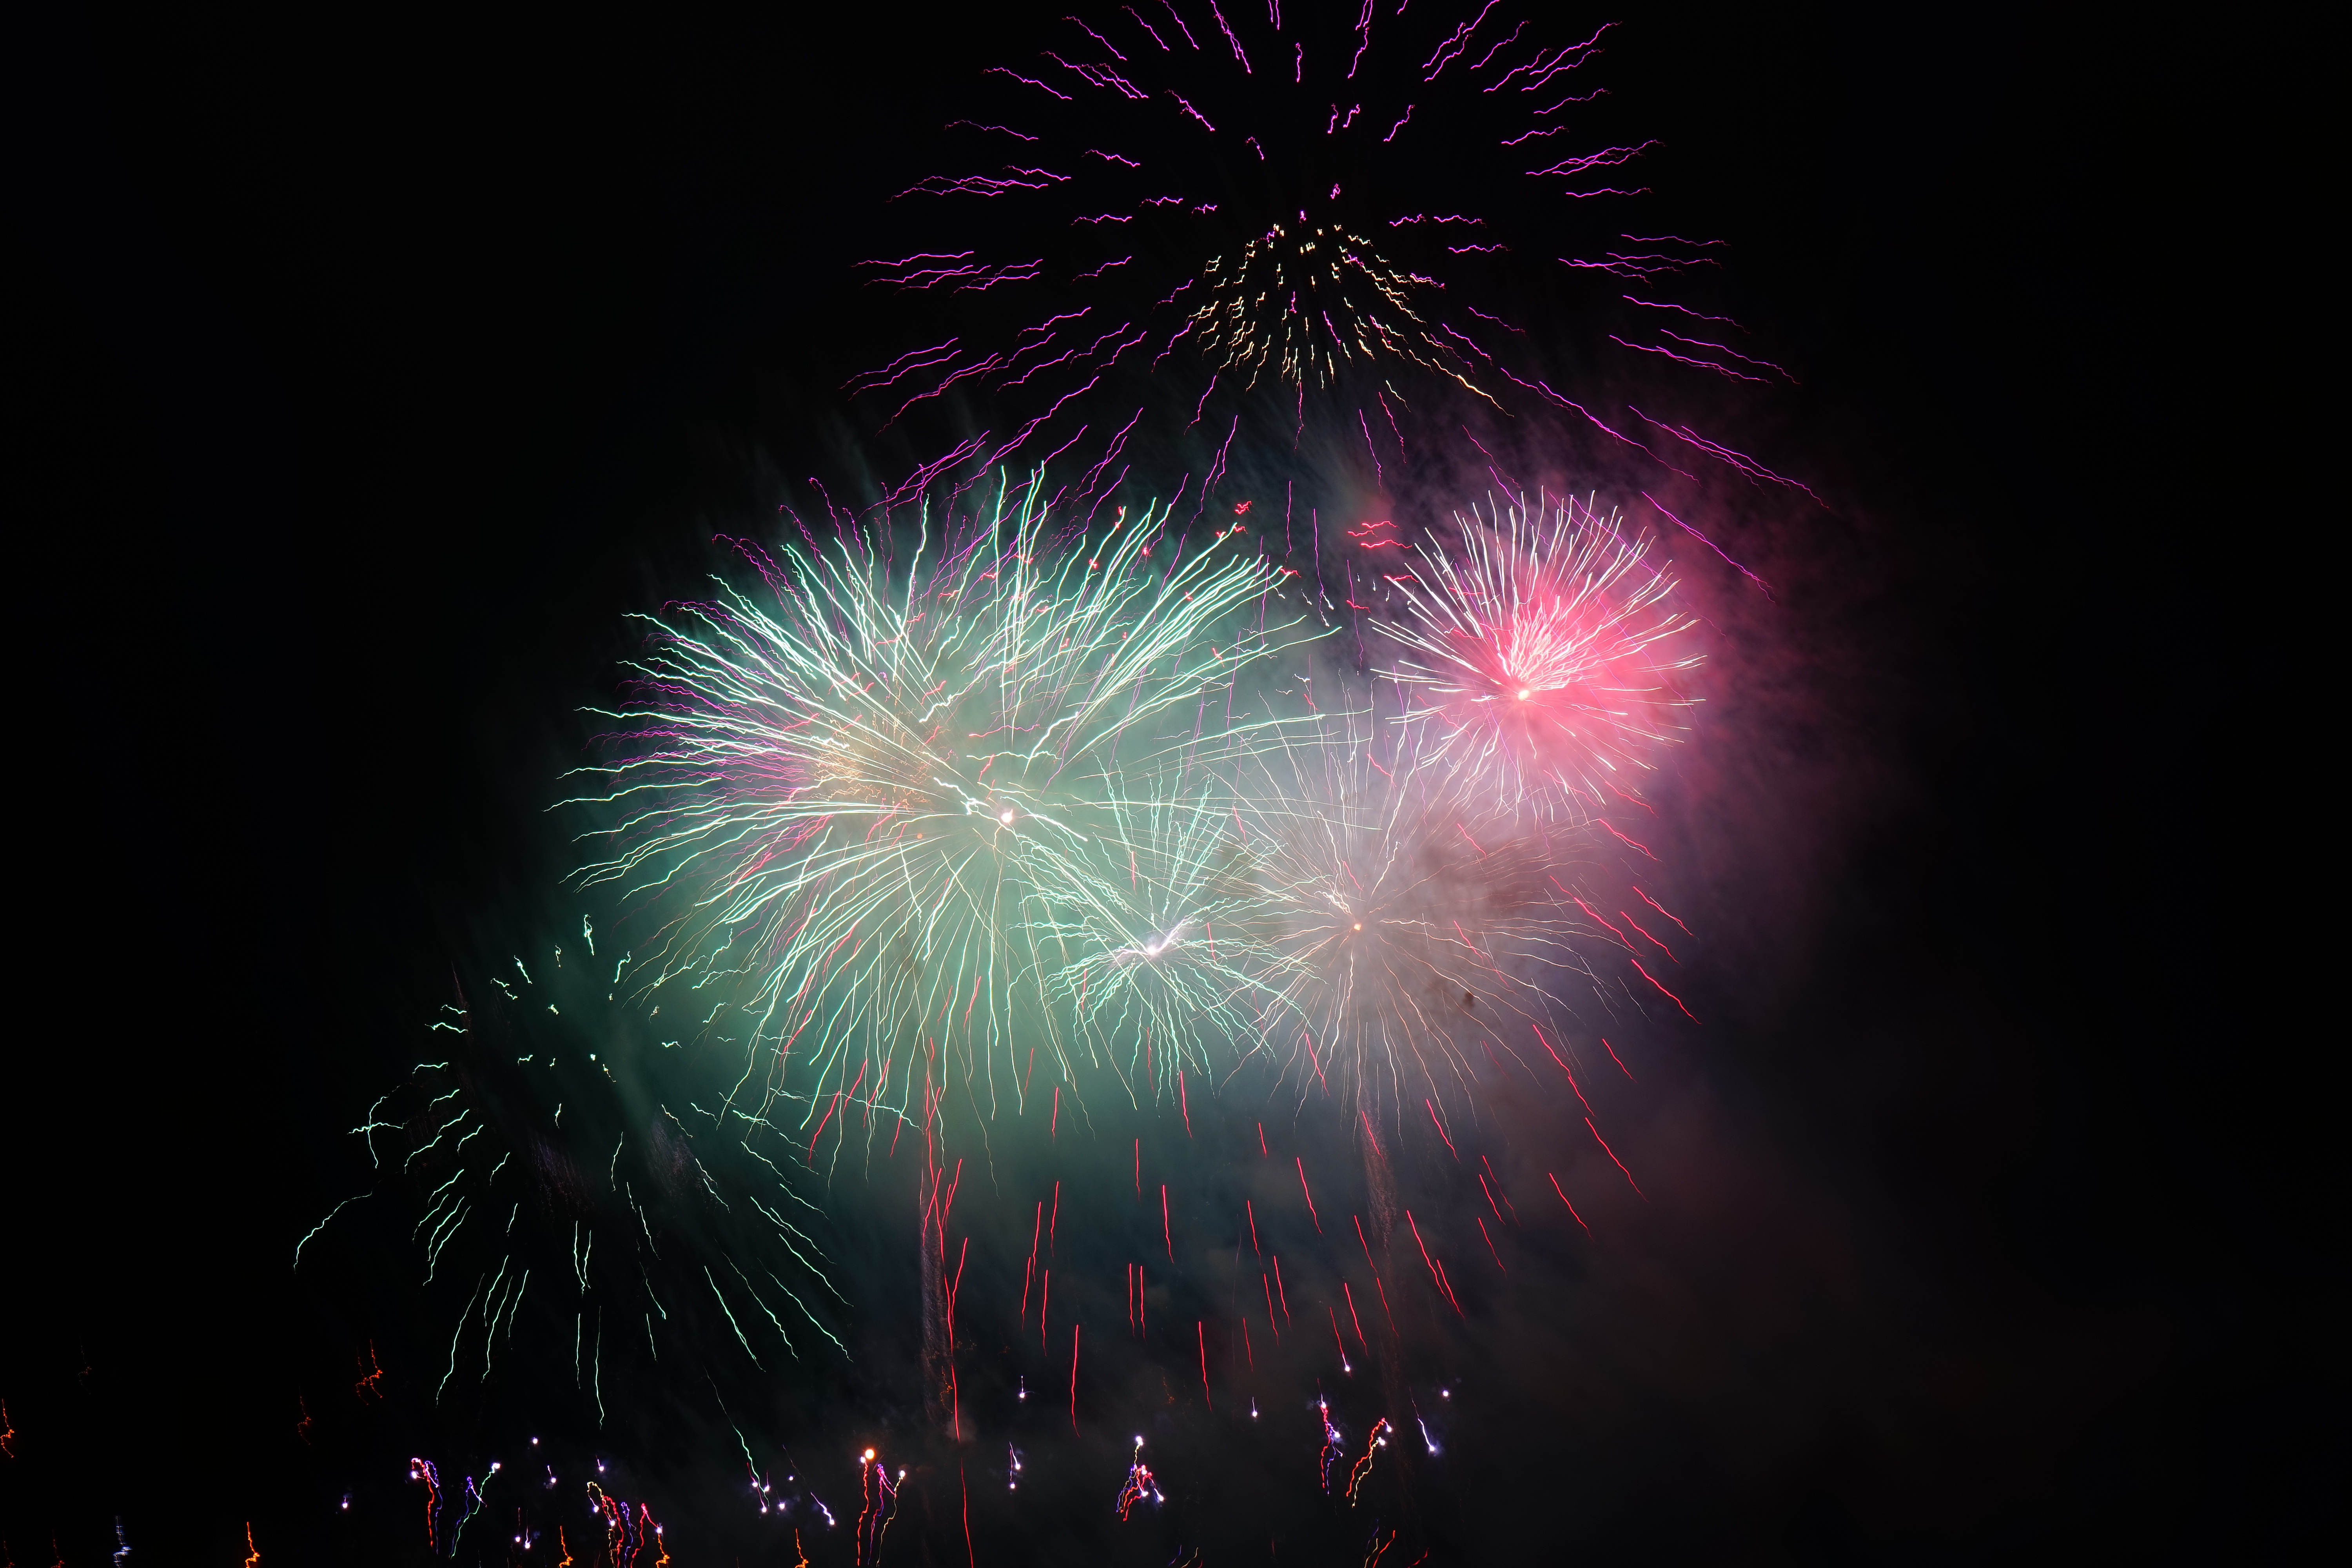
light, recreation, orange, red, color, colorful, pyrotechnics, rocket, explode, fireworks, event, new year's eve, new year's day, shower of sparks, fireworks art, outdoor recreation, wobbles, high fireworks, effect body, fire work